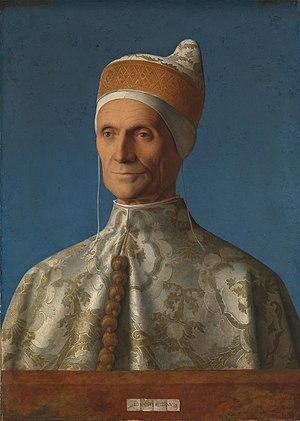
Cet article décrit les personnages des romans constituant À la recherche du temps perdu, œuvre romanesque de Marcel Proust.